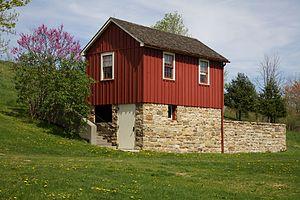
Croyle Township est un township, situé au sud du comté de Cambria, aux États-Unis. En 2010, il comptait une population de 2 339 habitants.